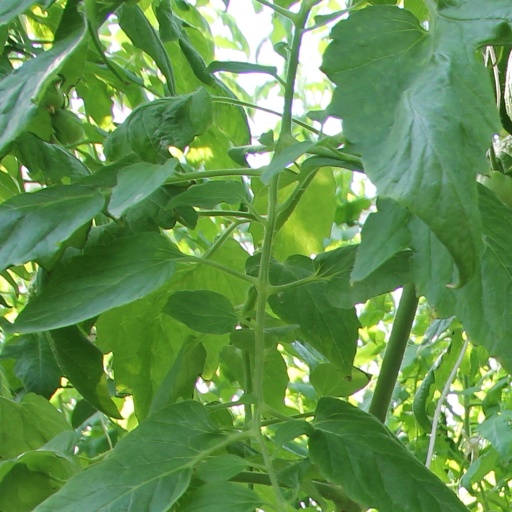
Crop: tomato